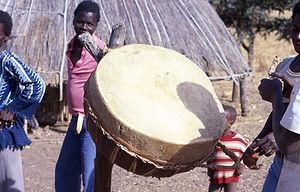
Ndebou est un village du Sénégal oriental.